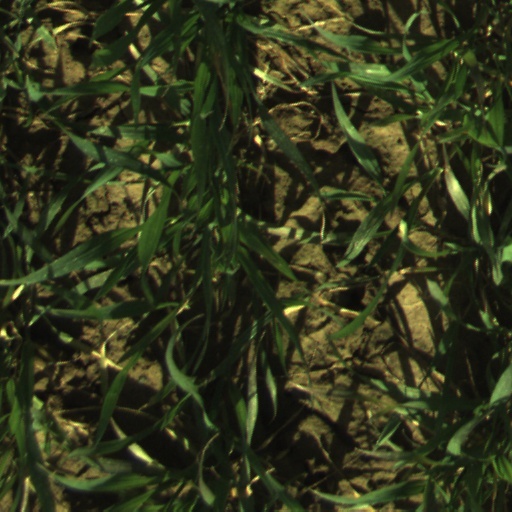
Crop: wheat